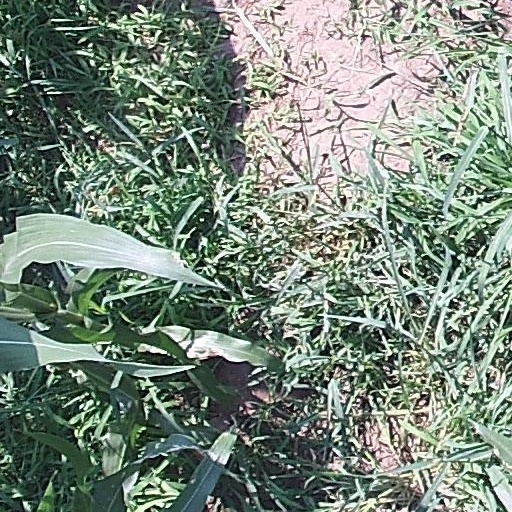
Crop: maize; corn